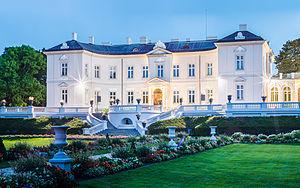
Palanga est une station thermale et balnéaire de l'ouest de la Lituanie, sur la rive de la mer Baltique. La municipalité de Palanga-ville fait partie de l'apskritis de Klaipėda.